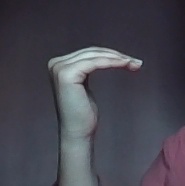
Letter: haa